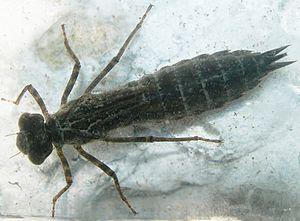
Larve d'Anax empereur (Anax imperator), dans l'eau stagnante, au Fier, France
L'anax empereur, Anax imperator, est une des plus grandes espèces de libellules d'Europe. Elle appartient à la famille des Aeshnidae.